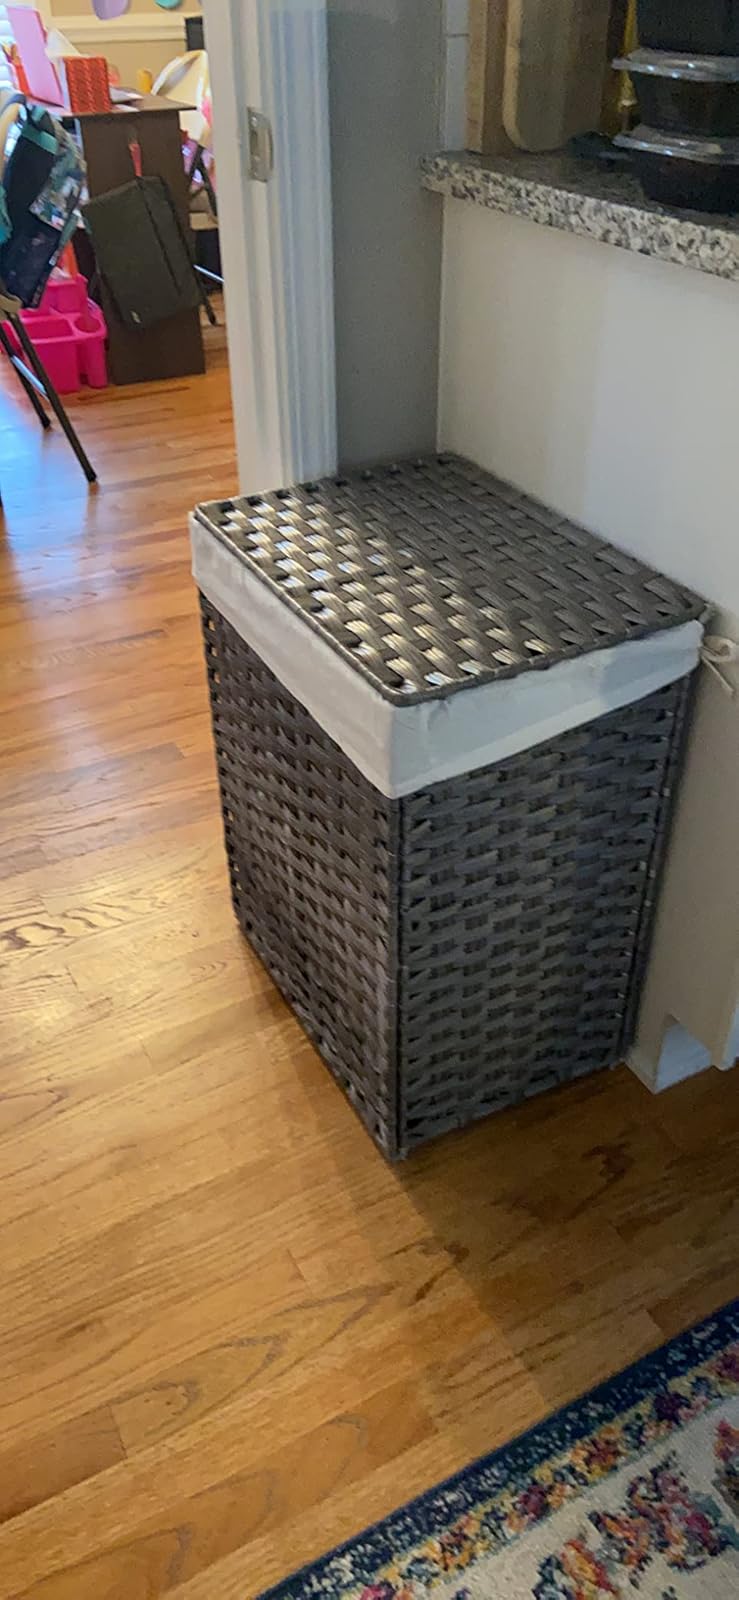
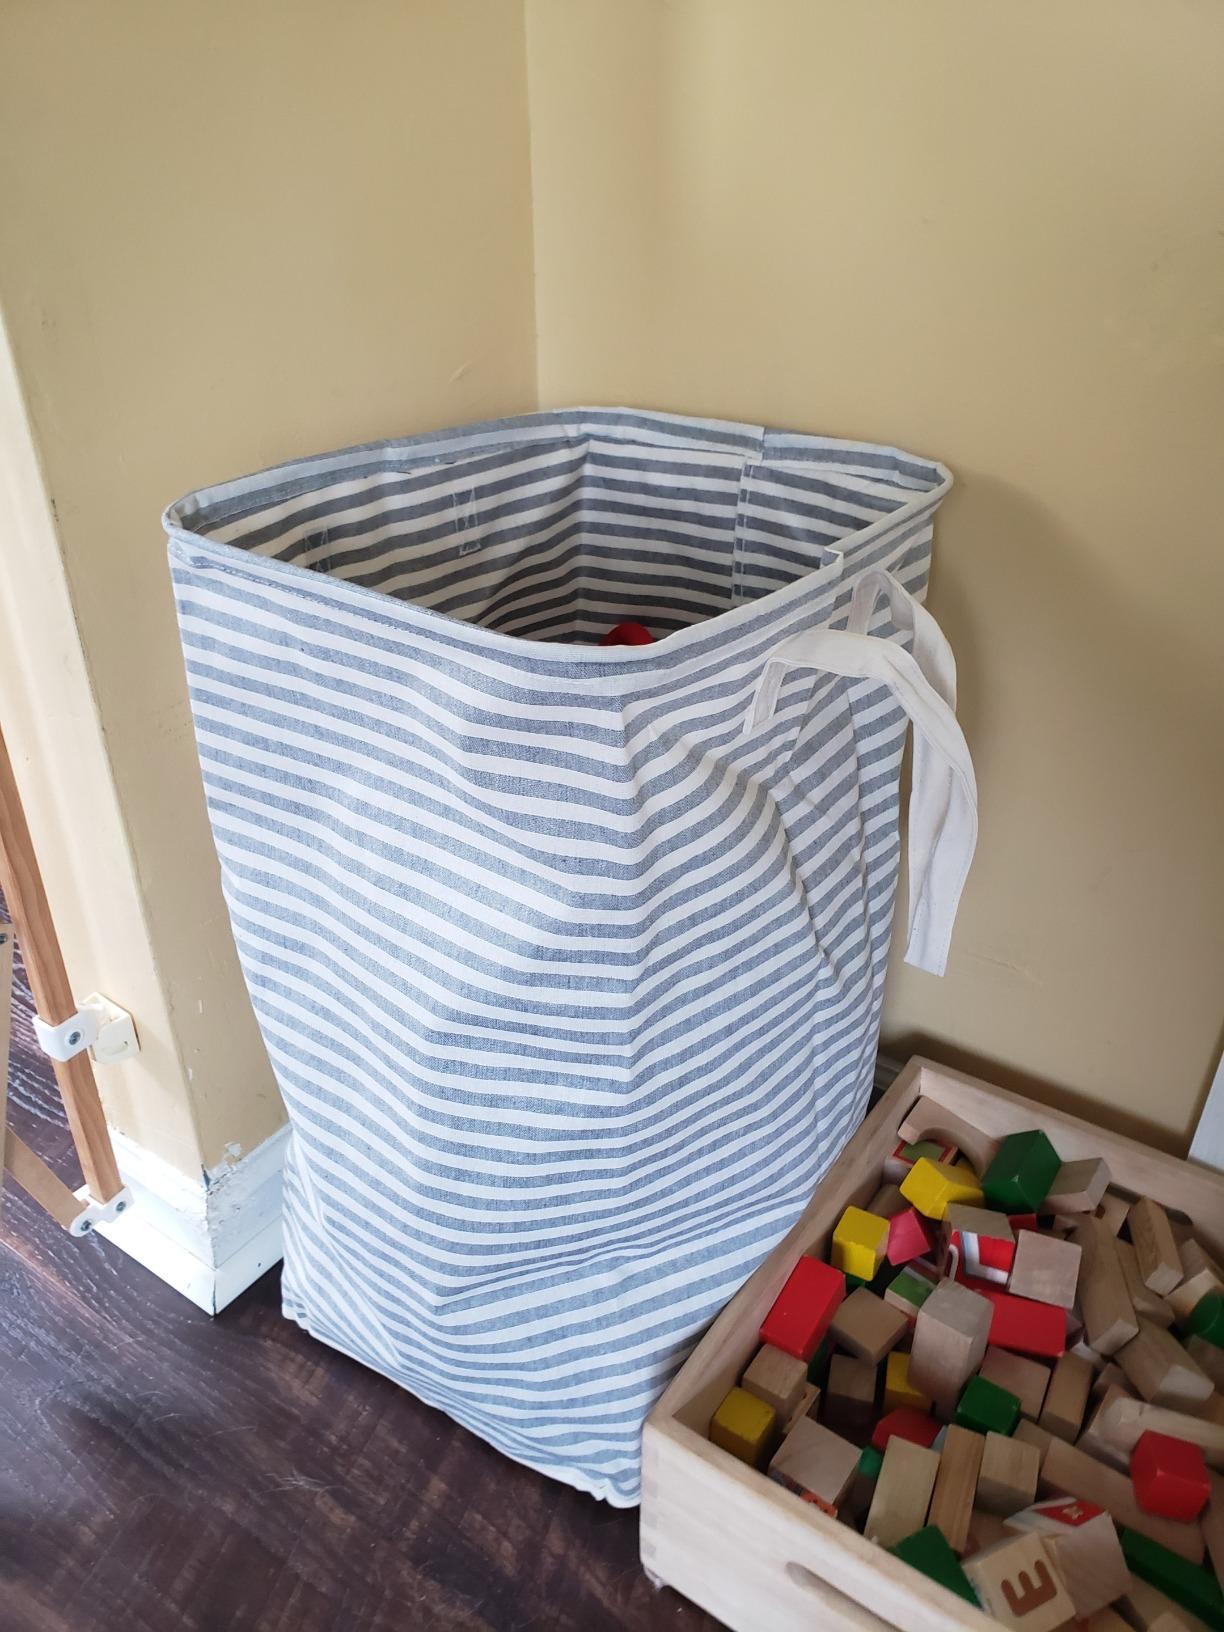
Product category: items_hamper
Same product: no